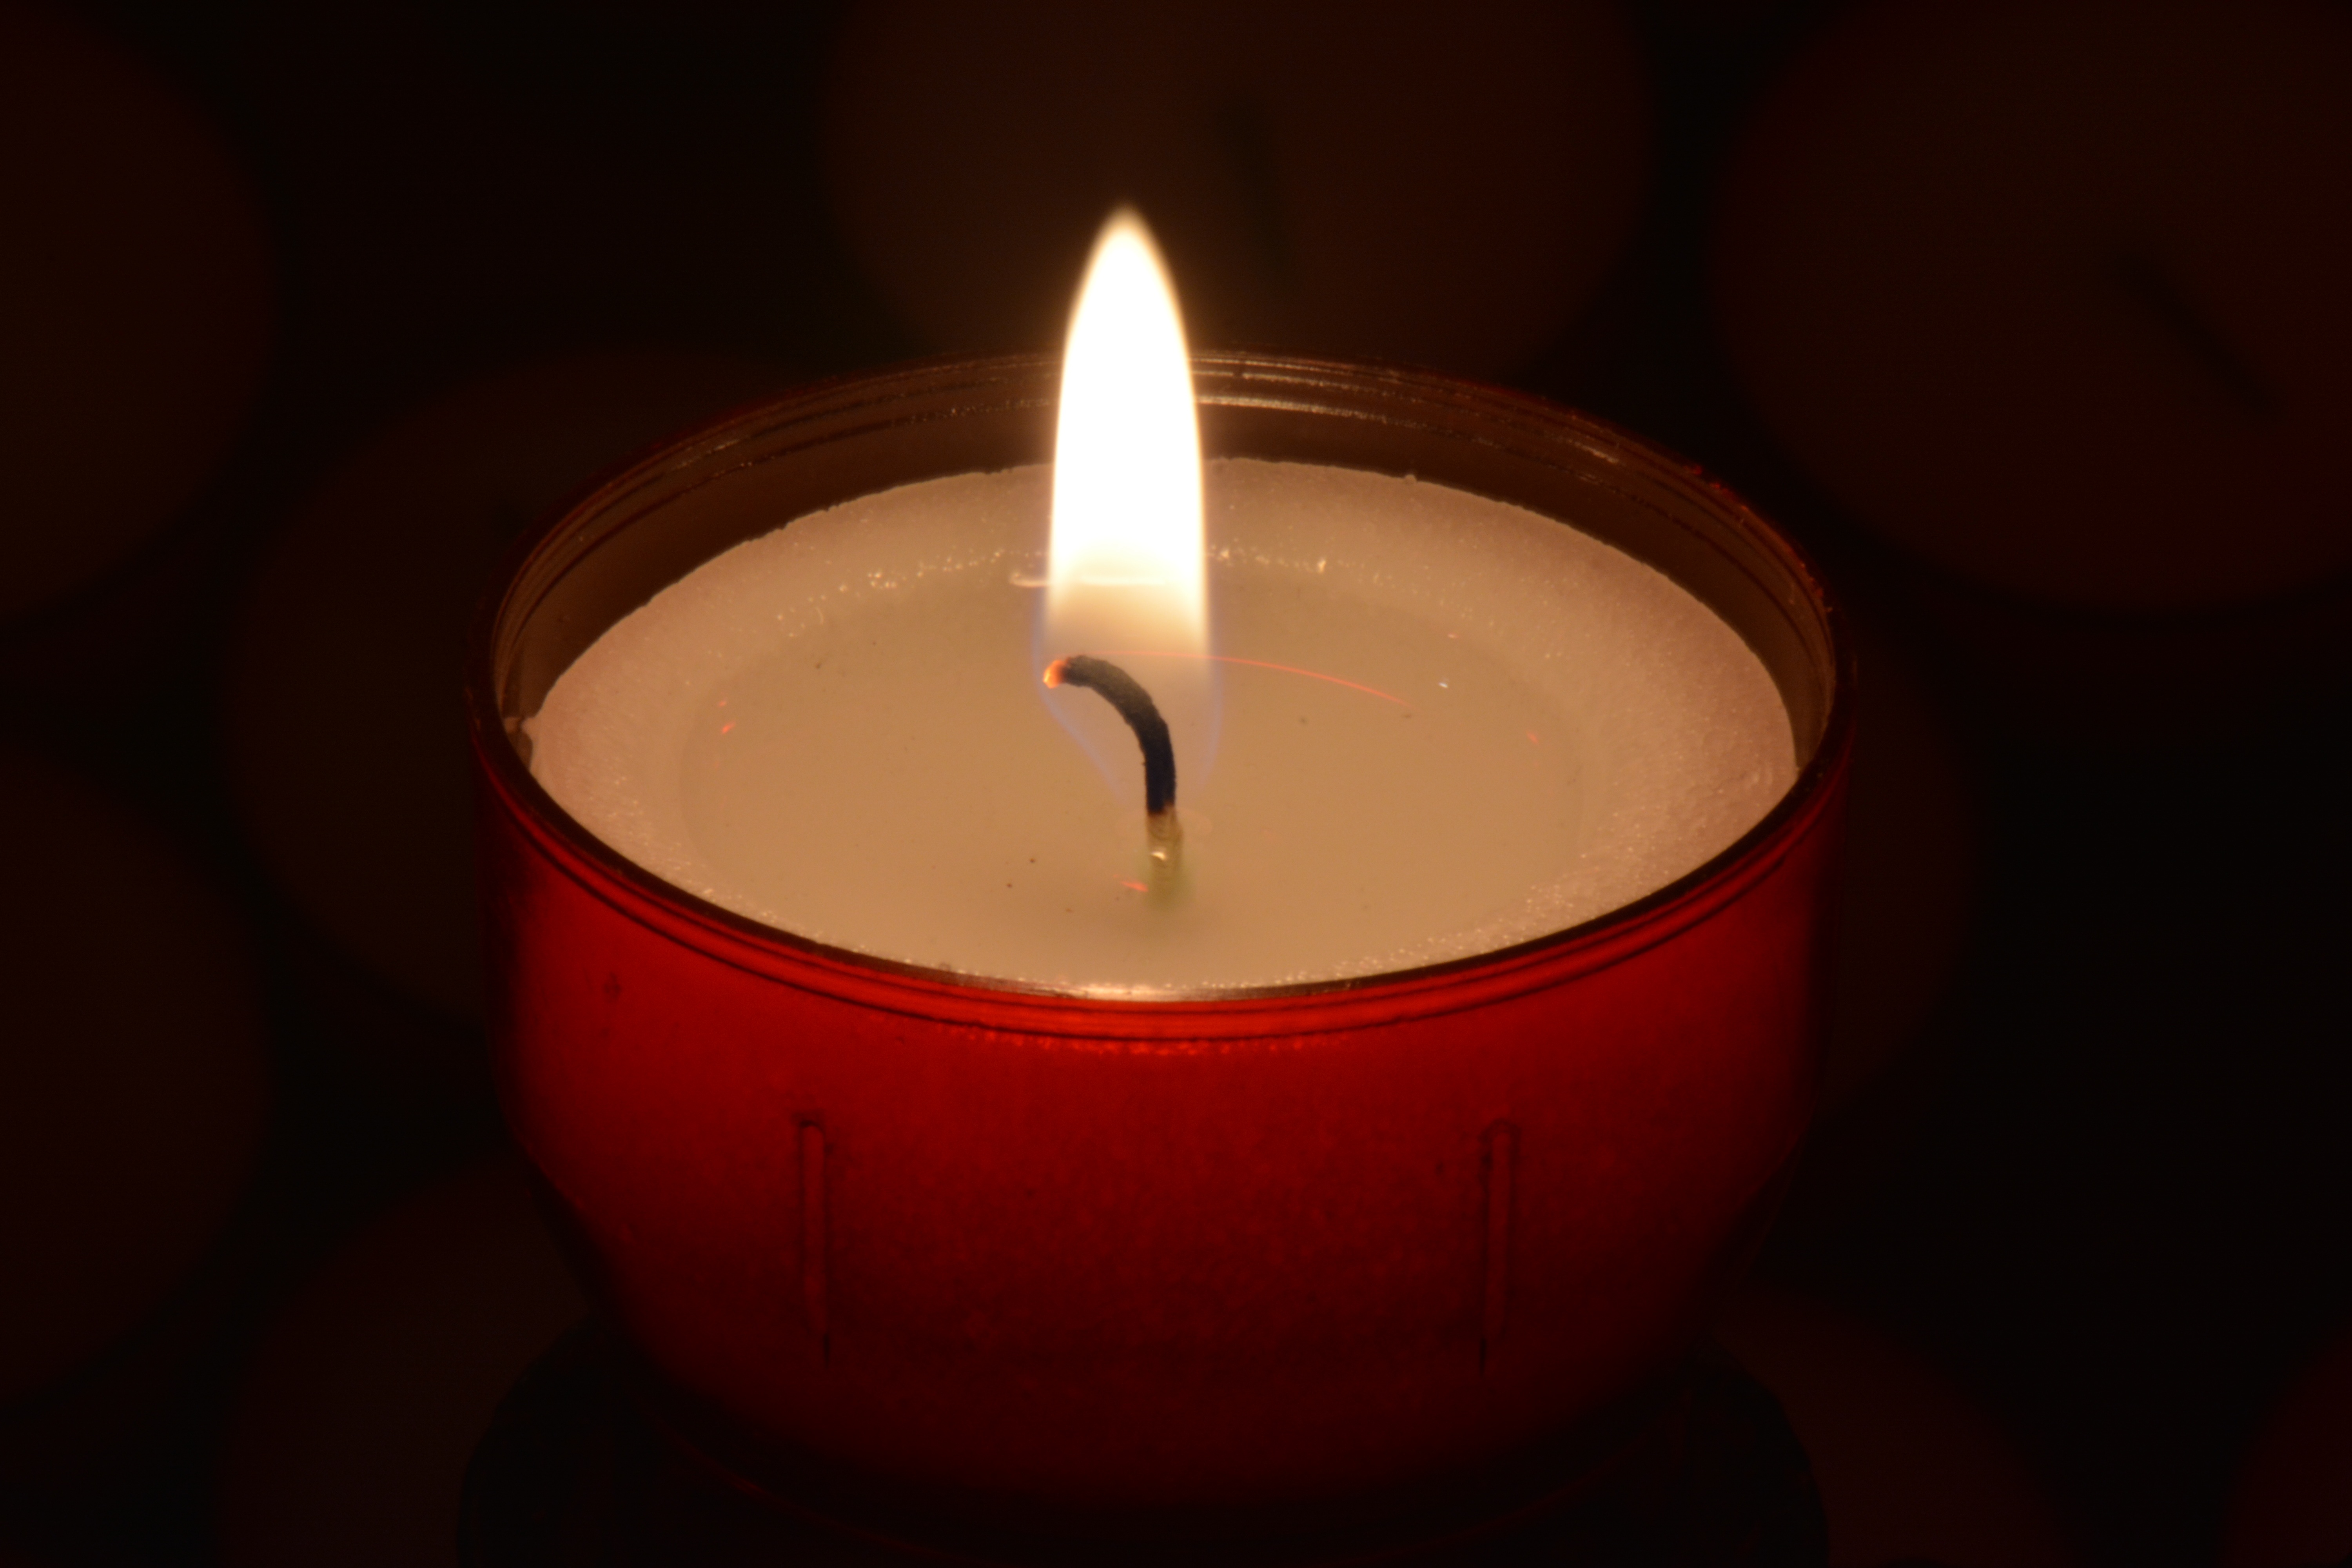
light, atmosphere, red, flame, fire, candle, lighting, decor, brand